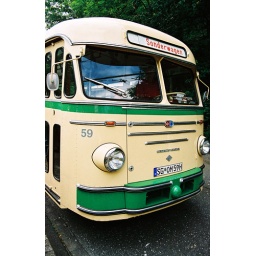
Trolley bus Nr. 59: a poem in cream and green